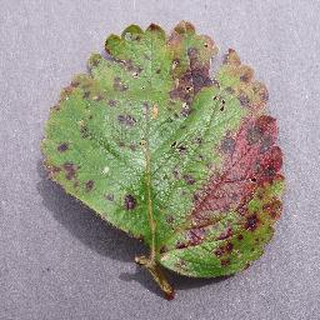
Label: strawberry_leaf_scorch